Ellis County, Texas

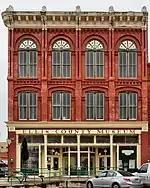
Across from the courthouse is the Ellis County Museum.

Ellis County is a county located in the U.S. state of Texas. As of 2020, its population was estimated to be 192,455. The county seat is Waxahachie. The county was founded in 1849 and organized the next year. It is named for Richard Ellis, president of the convention that produced the Texas Declaration of Independence. Ellis County is included in the Dallas–Fort Worth–Arlington metropolitan statistical area.